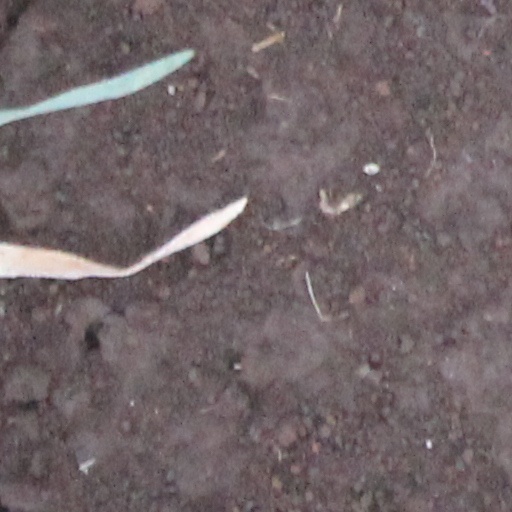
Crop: wheat